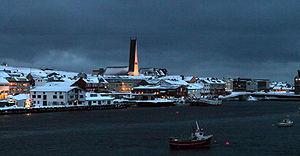
Vardø est une kommune norvégienne située dans le comté de Troms og Finnmark, dans l'extrême nord-est du pays. Elle est située sur la mer de Barents.